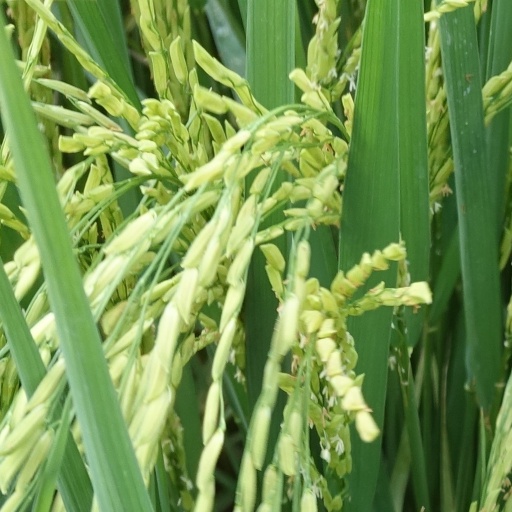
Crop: rice